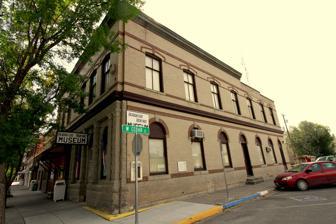
Building: Three Valleys State Bank
Country: United States of America
Year built: 1911
History museum in Three Forks, Montana Headwaters Heritage Museum Established May 1990 Location Three Forks , Montana Coordinates 45°53′35″N 111°33′07″W / 45.89306°N 111.55194°W / 45.89306; -111.55194 ( Three Valleys State Bank ) Type History museum Website www .tfhistory .org United States historic place Three Valleys State Bank U.S. National Register of Historic Places Location 202 Main St., Three Forks, Montana Coordinates 45°53′35″N 111°33′07″W / 45.89306°N 111.55194°W / 45.89306; -111.55194 ( Three Valleys State Bank ) Area less than one acre Built 1911 Architectural style Western Commercial NRHP reference No. 05000256 Added to NRHP April 11, 2005 The Three Valleys State Bank , at 202 Main St. in Three Forks, Montana , was built in 1911.  It was listed on the National Register of Historic Places in 2005. It is the current home of the Headwaters Heritage Museum . The bank was chartered on April 28, 1910, and it purchased the building lot on which the bank stands on July 18. 1910, for $2,800.  Construction was financed by town founder John Q. Adams;  construction started in November 1910 and was complete in February 1911. The building is "a well-executed example of the Western Commercial style in two-part commercial block form." The design also included elements of Romanesque Revival style, including use of round arches, pilasters , and a dentilled cornice ." The town and the bank's prospects dimmed in economic depression and crop failures;  the original owners sold the bank to American National Bank in 1917.  American National survived through a wave of bank insolvencies in the state until it too failed in November 1923 and was taken over by  Labor National Bank.  Its doors were apparently not reopened, however. The one other Three Forks bank, First National, was established in 1909, and was liquidated in March 1923. The town, including the bank building, was damaged in an earthquake on June 27, 1925;  the building's parapet and cornice were not completely repaired and so evidence of the earthquake is still visible. After 37 years with no bank in town, the building again hosted a bank, the Security Bank in Three Forks (or First Security Bank ?), beginning in 1960, and ending in 1980 when the bank moved to a new building.  It was arranged that the local historical society could purchase the building to open a museum . References